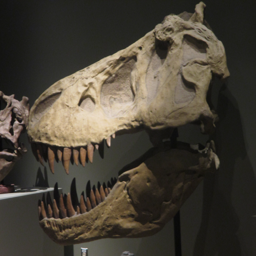
biological genus , coming soon near you